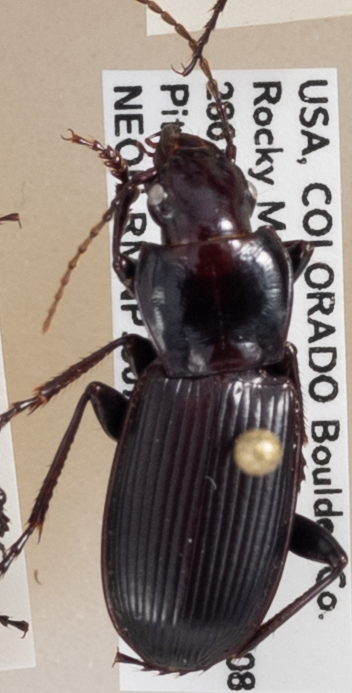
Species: Pterostichus protractus
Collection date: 2020-08-04
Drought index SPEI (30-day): -1.69
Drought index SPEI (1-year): -1.13
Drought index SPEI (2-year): -0.9